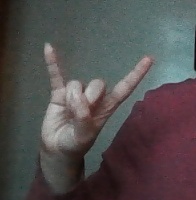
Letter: la